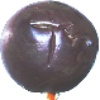
Label: Passion Fruit 1